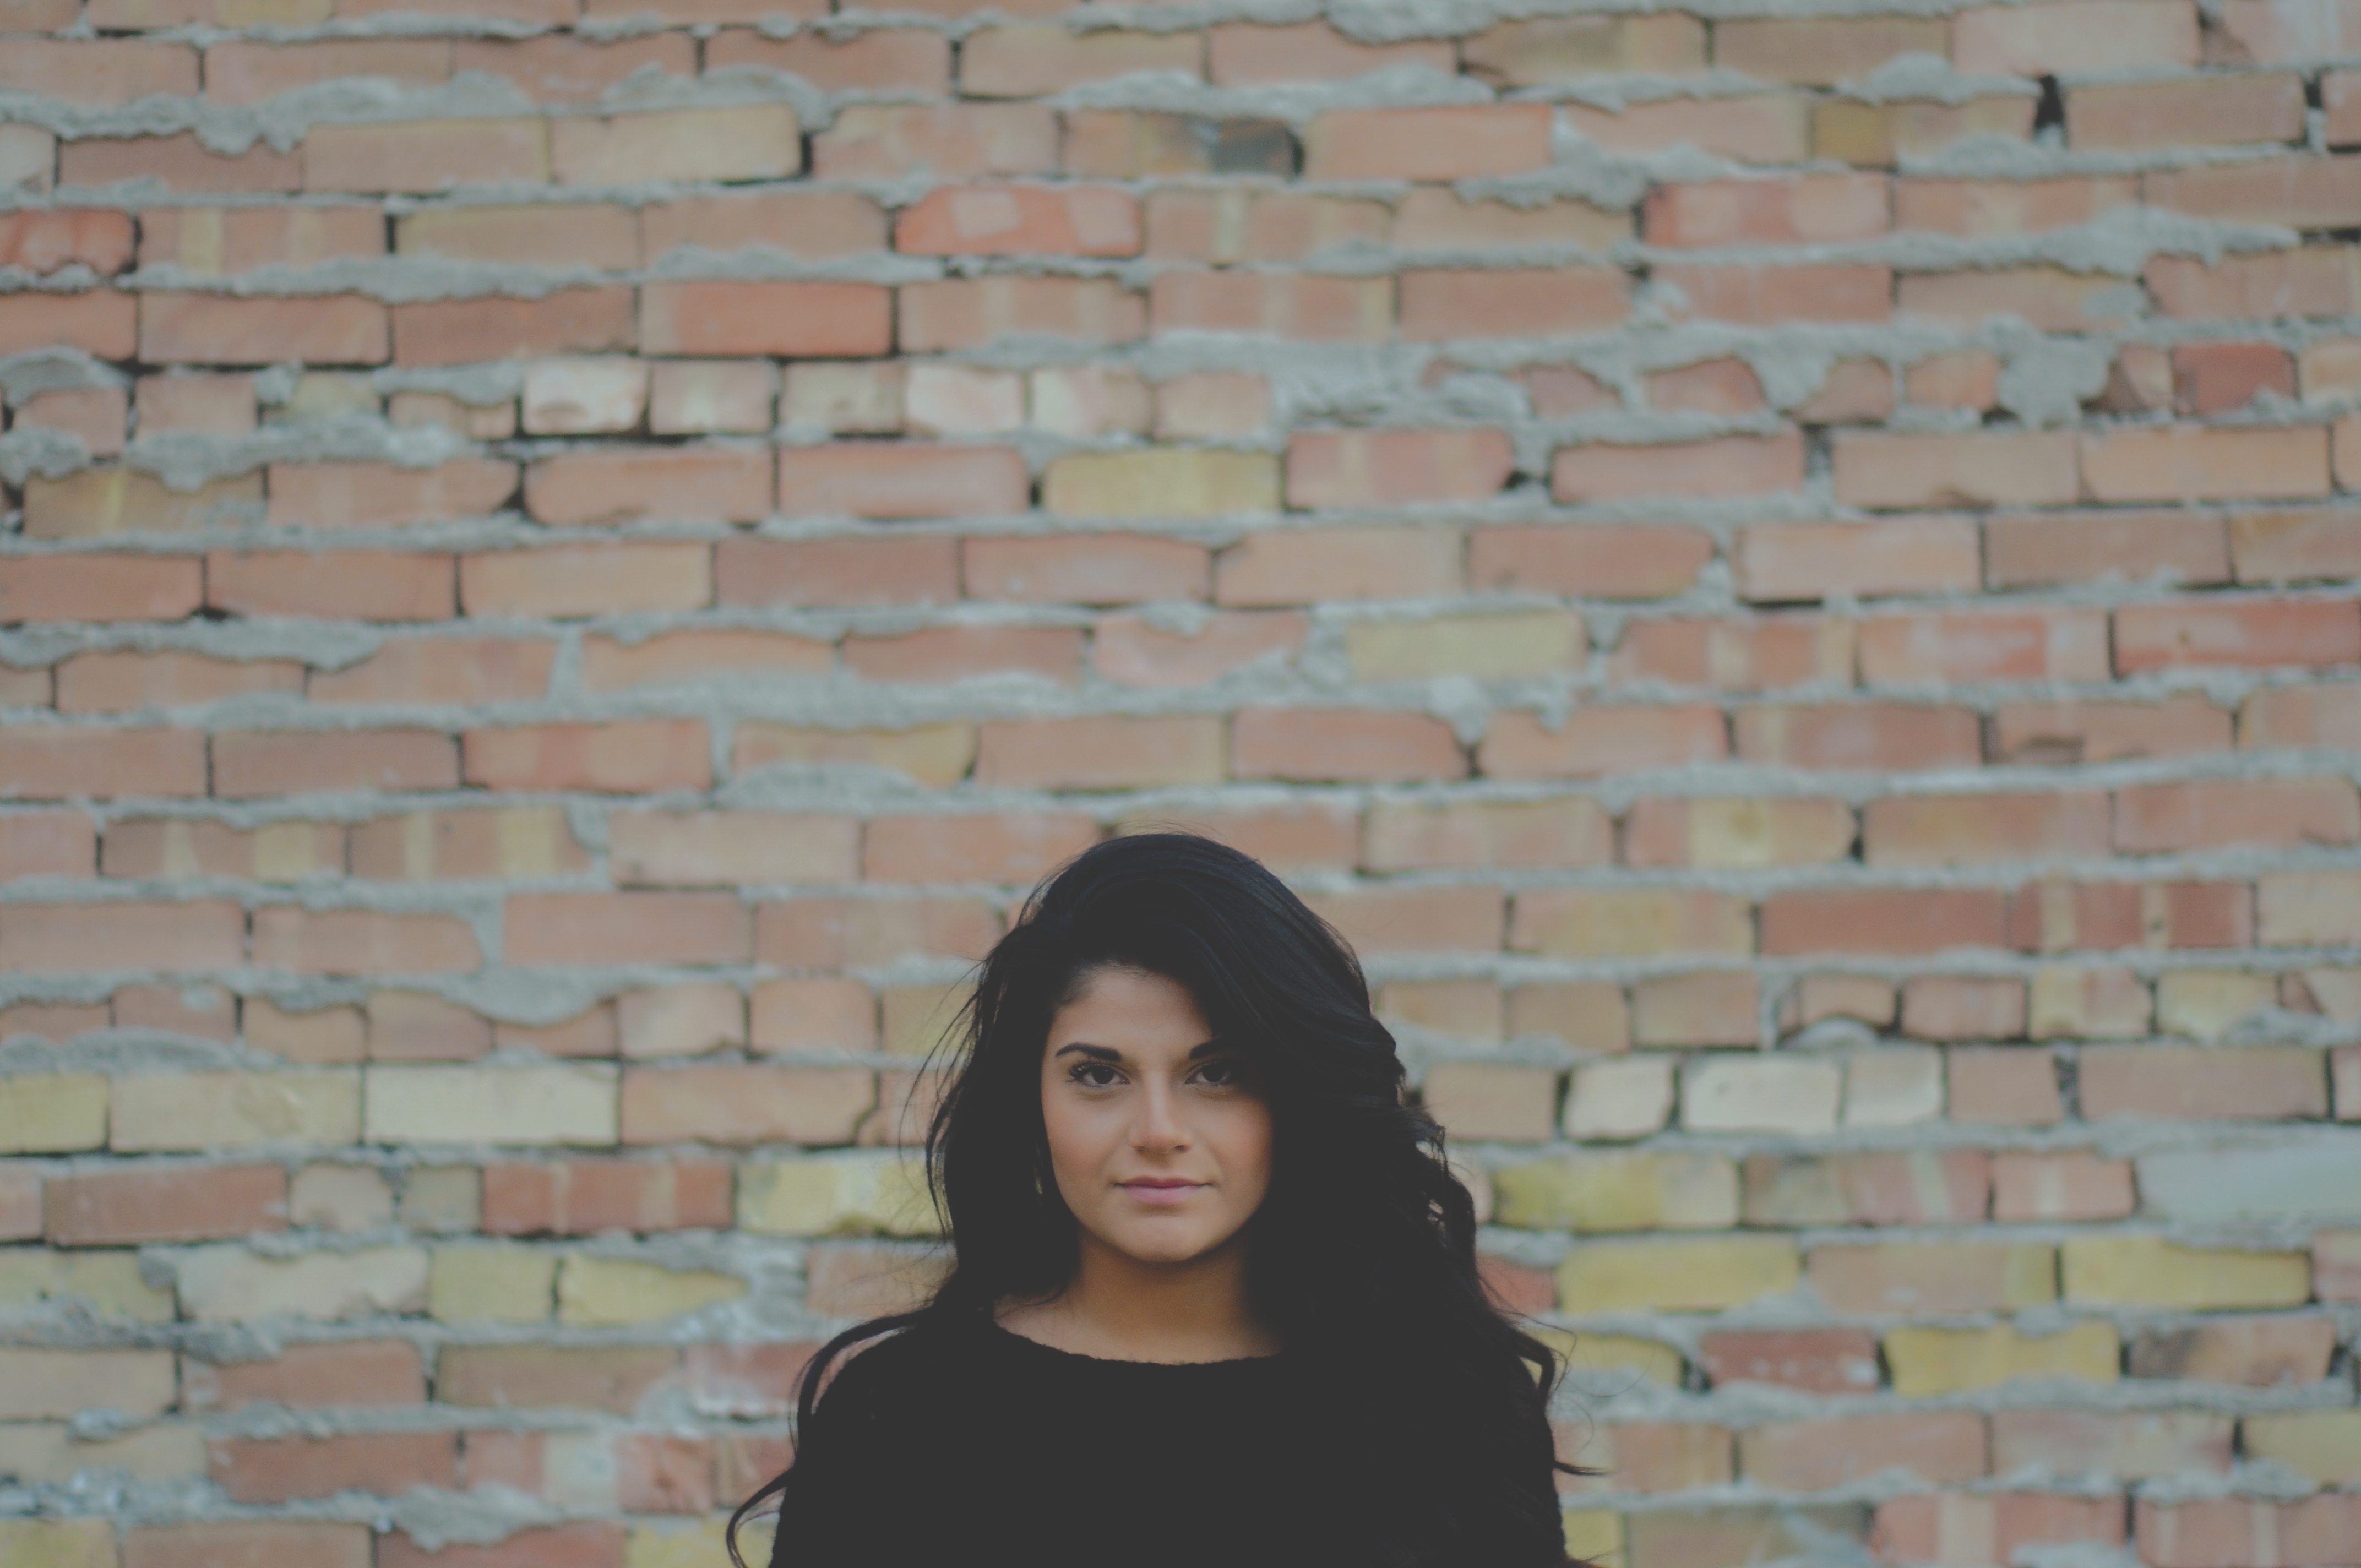
girl, woman, wall, brunette, portrait, model, brick, brickwork